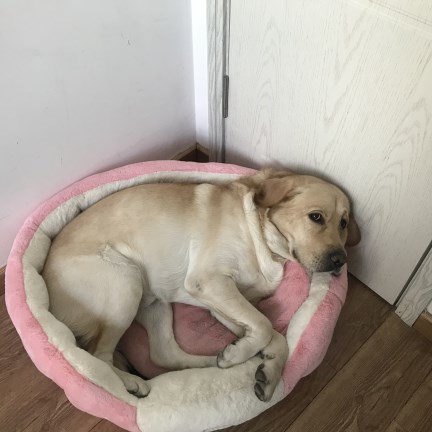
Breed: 3580-n000122-Labrador_retriever